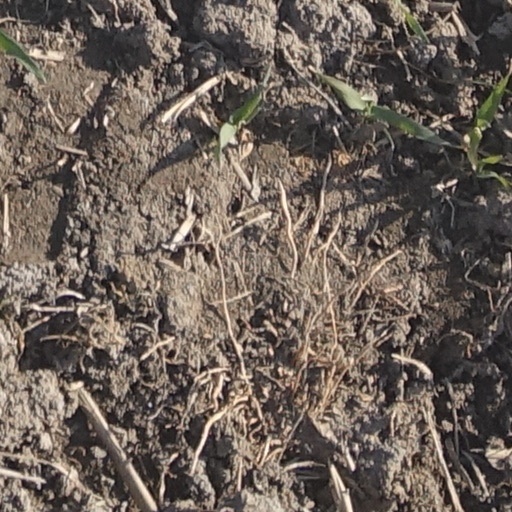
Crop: wheat